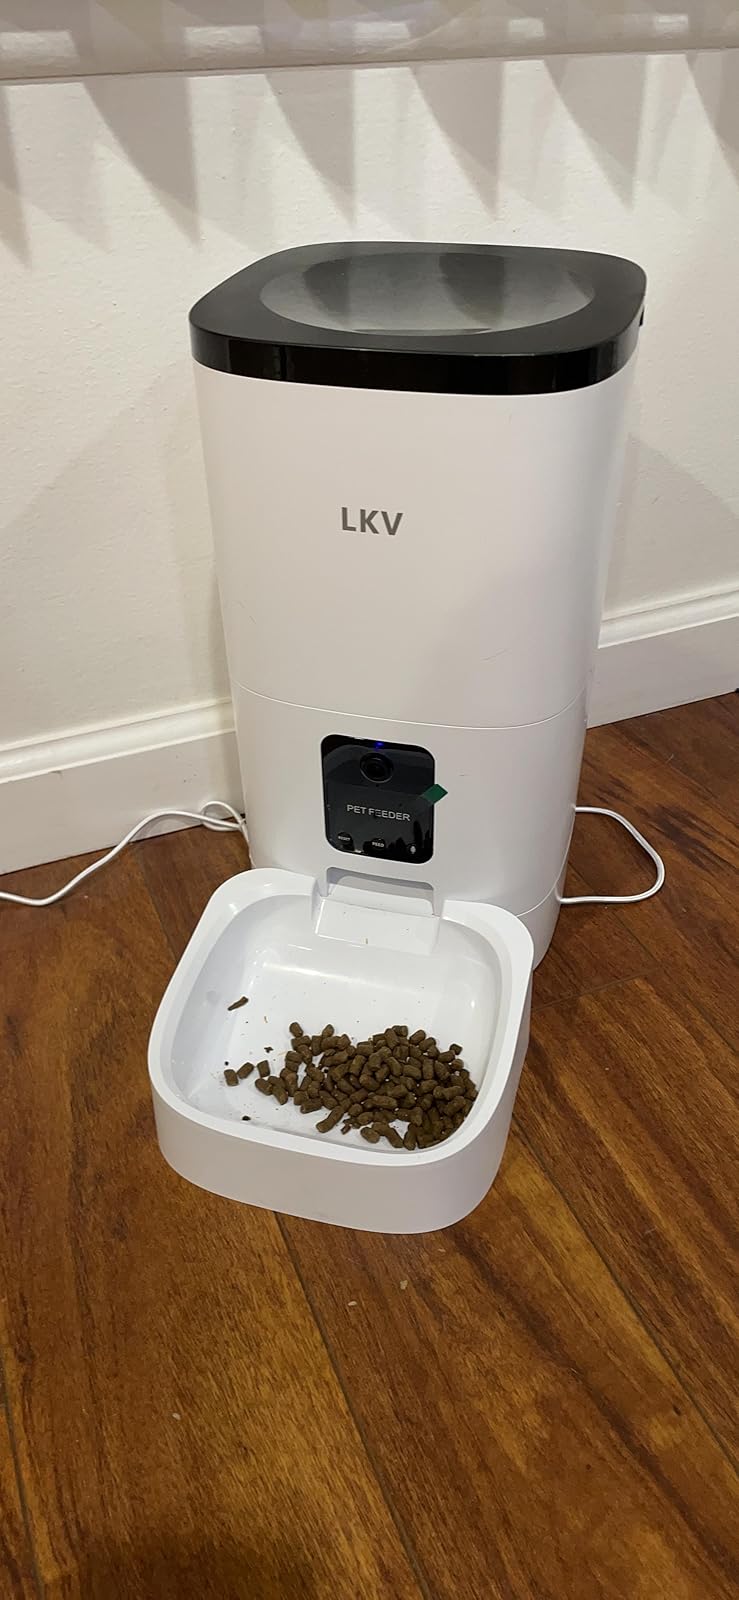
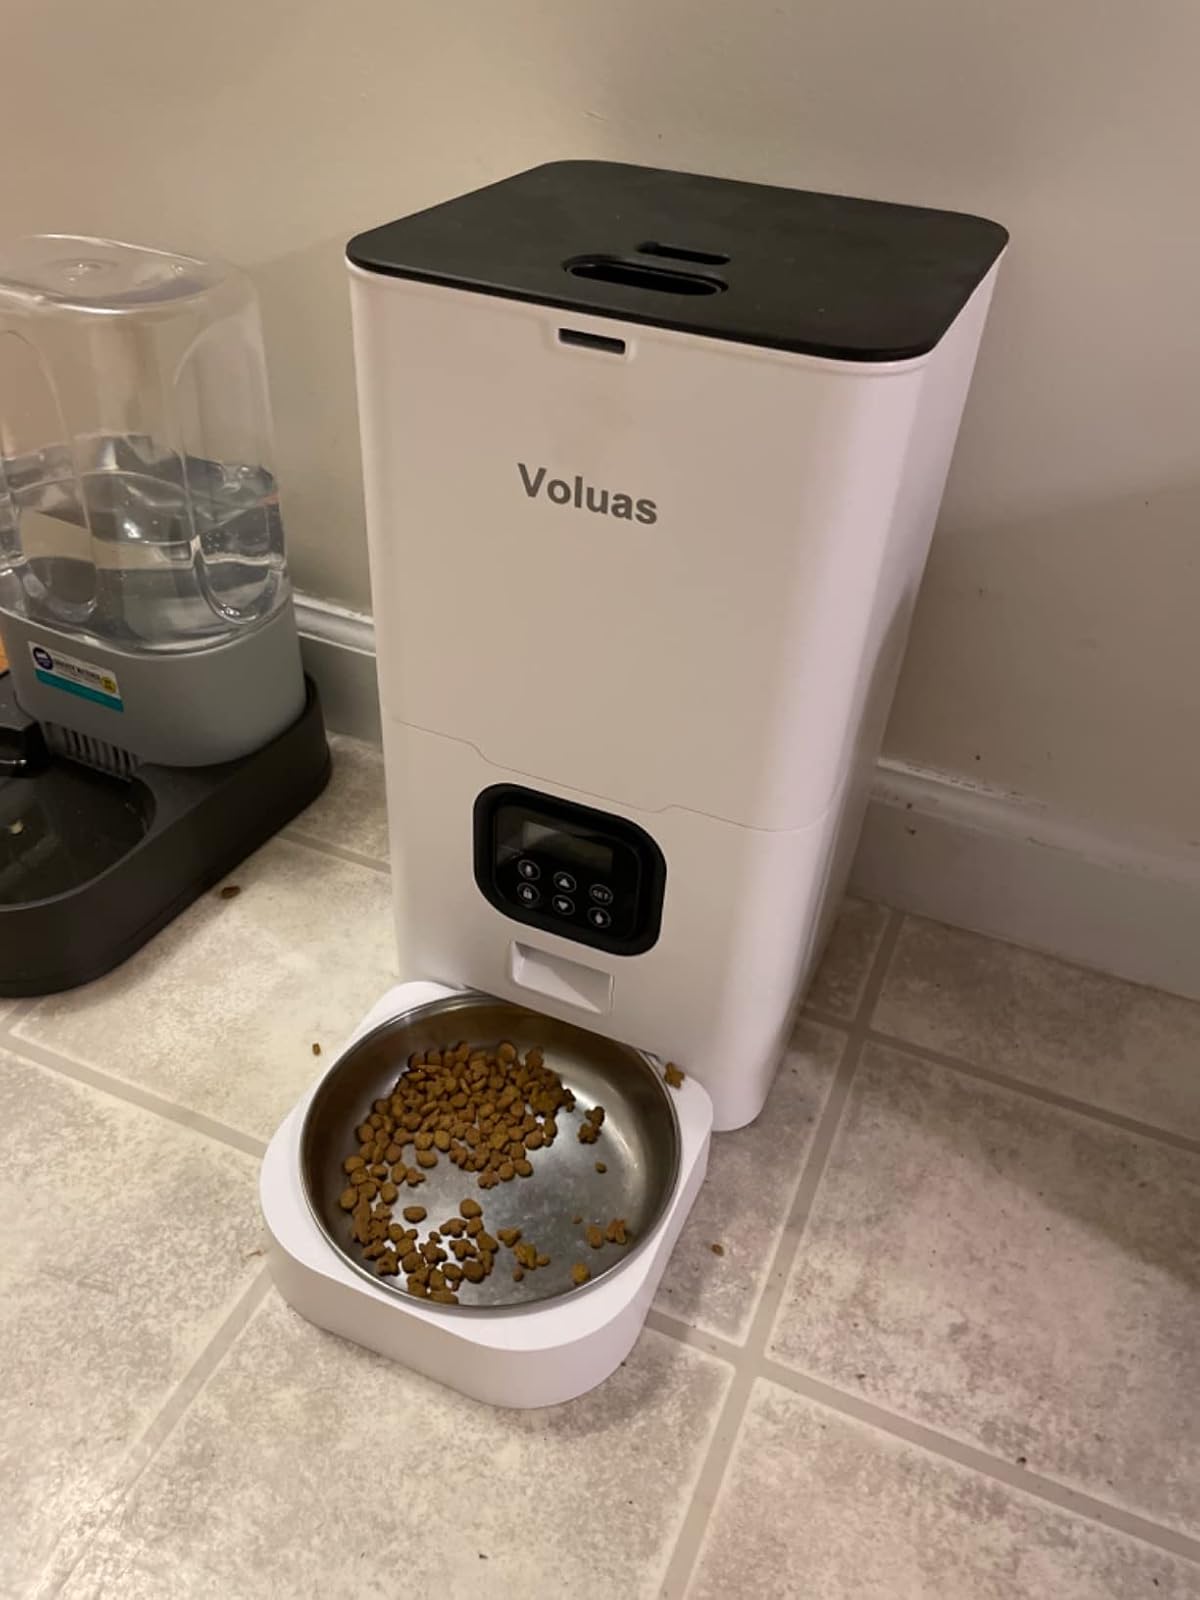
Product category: items_feeder
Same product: no